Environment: real
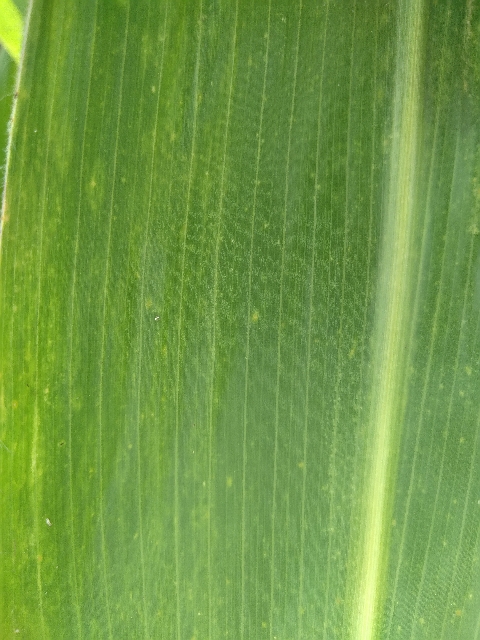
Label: lethal_necrosis